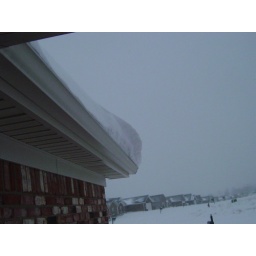
A considerable amount of snow in the gutters...perhaps my roof isn't as clear as the others in the neighborhood..